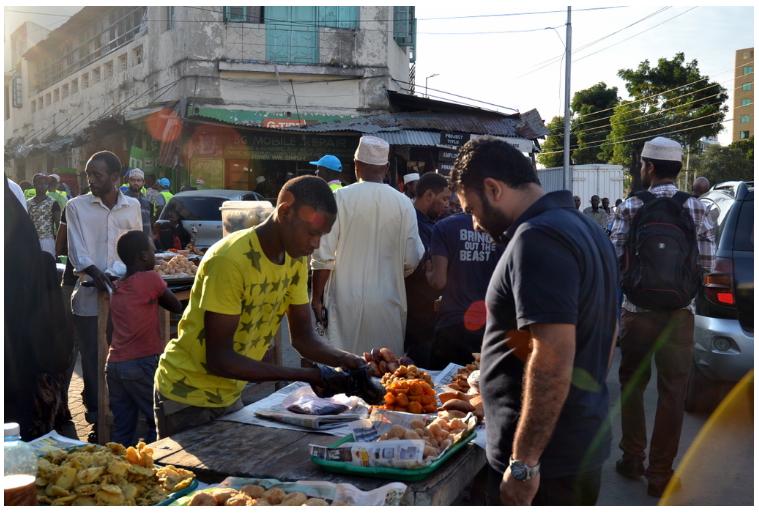
Mtaani kuna watu tofauti, kuna watembezi wan𝑎o nunua vyakula vya mtaa , wauzaji wa 𝑣𝑦𝑎𝑘𝑢𝑙𝑎 vya mtaa kama vile bajia, katlesi, samosa na viazi karai.